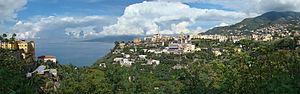
Vico Equense, Campanie, Italie. En arrière plan sur la gauche, la baie de Naples.
Vico Equense est une commune italienne de la ville métropolitaine de Naples dans la région Campanie en Italie.